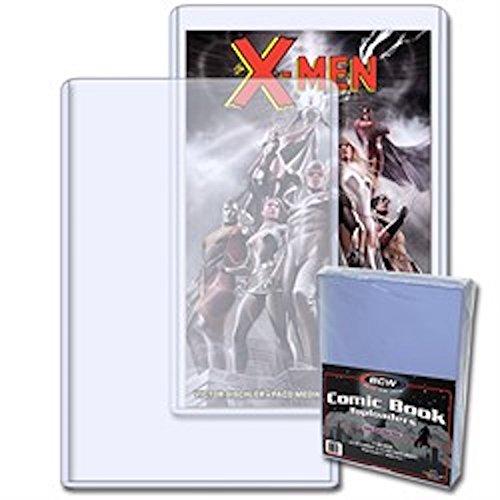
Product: Comic Top Load Holder (10 Count)
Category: Toys & Games | Collectible Toys | Collectible Display & Storage | Card Storage & Display | Protective Sleeves
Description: Holds current comic books.
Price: $16.99
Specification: ProductDimensions:7.6x11.2x2.4inches|ItemWeight:1pounds|ShippingWeight:1.75pounds(Viewshippingratesandpolicies)|DomesticShipping:ItemcanbeshippedwithinU.S.|InternationalShipping:ThisitemcanbeshippedtoselectcountriesoutsideoftheU.S.LearnMore|ASIN:B00A7QQUG0|Itemmodelnumber:1-TLCH-COMIC|Manufacturerrecommendedage:6-15years